148th Siege Battery, Royal Garrison Artillery

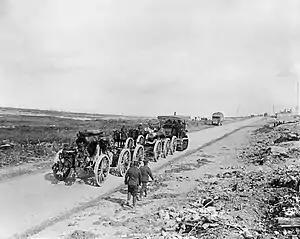
A Holt caterpillar tractor hauling a 9.2-inch howitzer on the Somme, summer 1916.

Fourth Army's heavy artillery was massed for the Battle of Flers–Courcelette beginning on 15 September, but there was no space to move the heavies forward. The bombardment began on 12 September, with daily firing from 06.00 to 18.30 emphasising Counter-battery (CB) fire, and harassing fire (HF) at night. Each morning the bombardment began with a 'brisk' half hour, and Z day was no different, to maintain an element of surprise. XIV Corps' infantry crossed the Combles Ravine, but did not get beyond their first or second objectives and failed to take the Quadrilateral, a strongpoint on a reverse slope that the bombardment had missed. Over following days the heavy artillery continued to pound the objectives that had not yet been taken – the Quadrilateral fell on 18 September after an accurate bombardment – and minor operations were carried out to prepare for the next major attack (the Battle of Morval). Poor visibility hindered artillery observation, particularly for CB fire, but the attack on 25 September was well served by the guns. The infantry advanced methodically and captured Morval and Lesbœufs, followed by Combles next day.